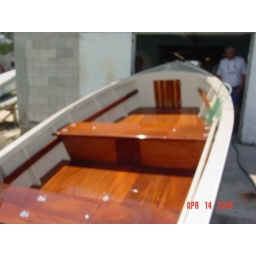
A master boat builder named Ancil builds two of these little boats a year. They sell for over $100,000.